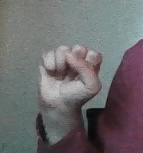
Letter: saad